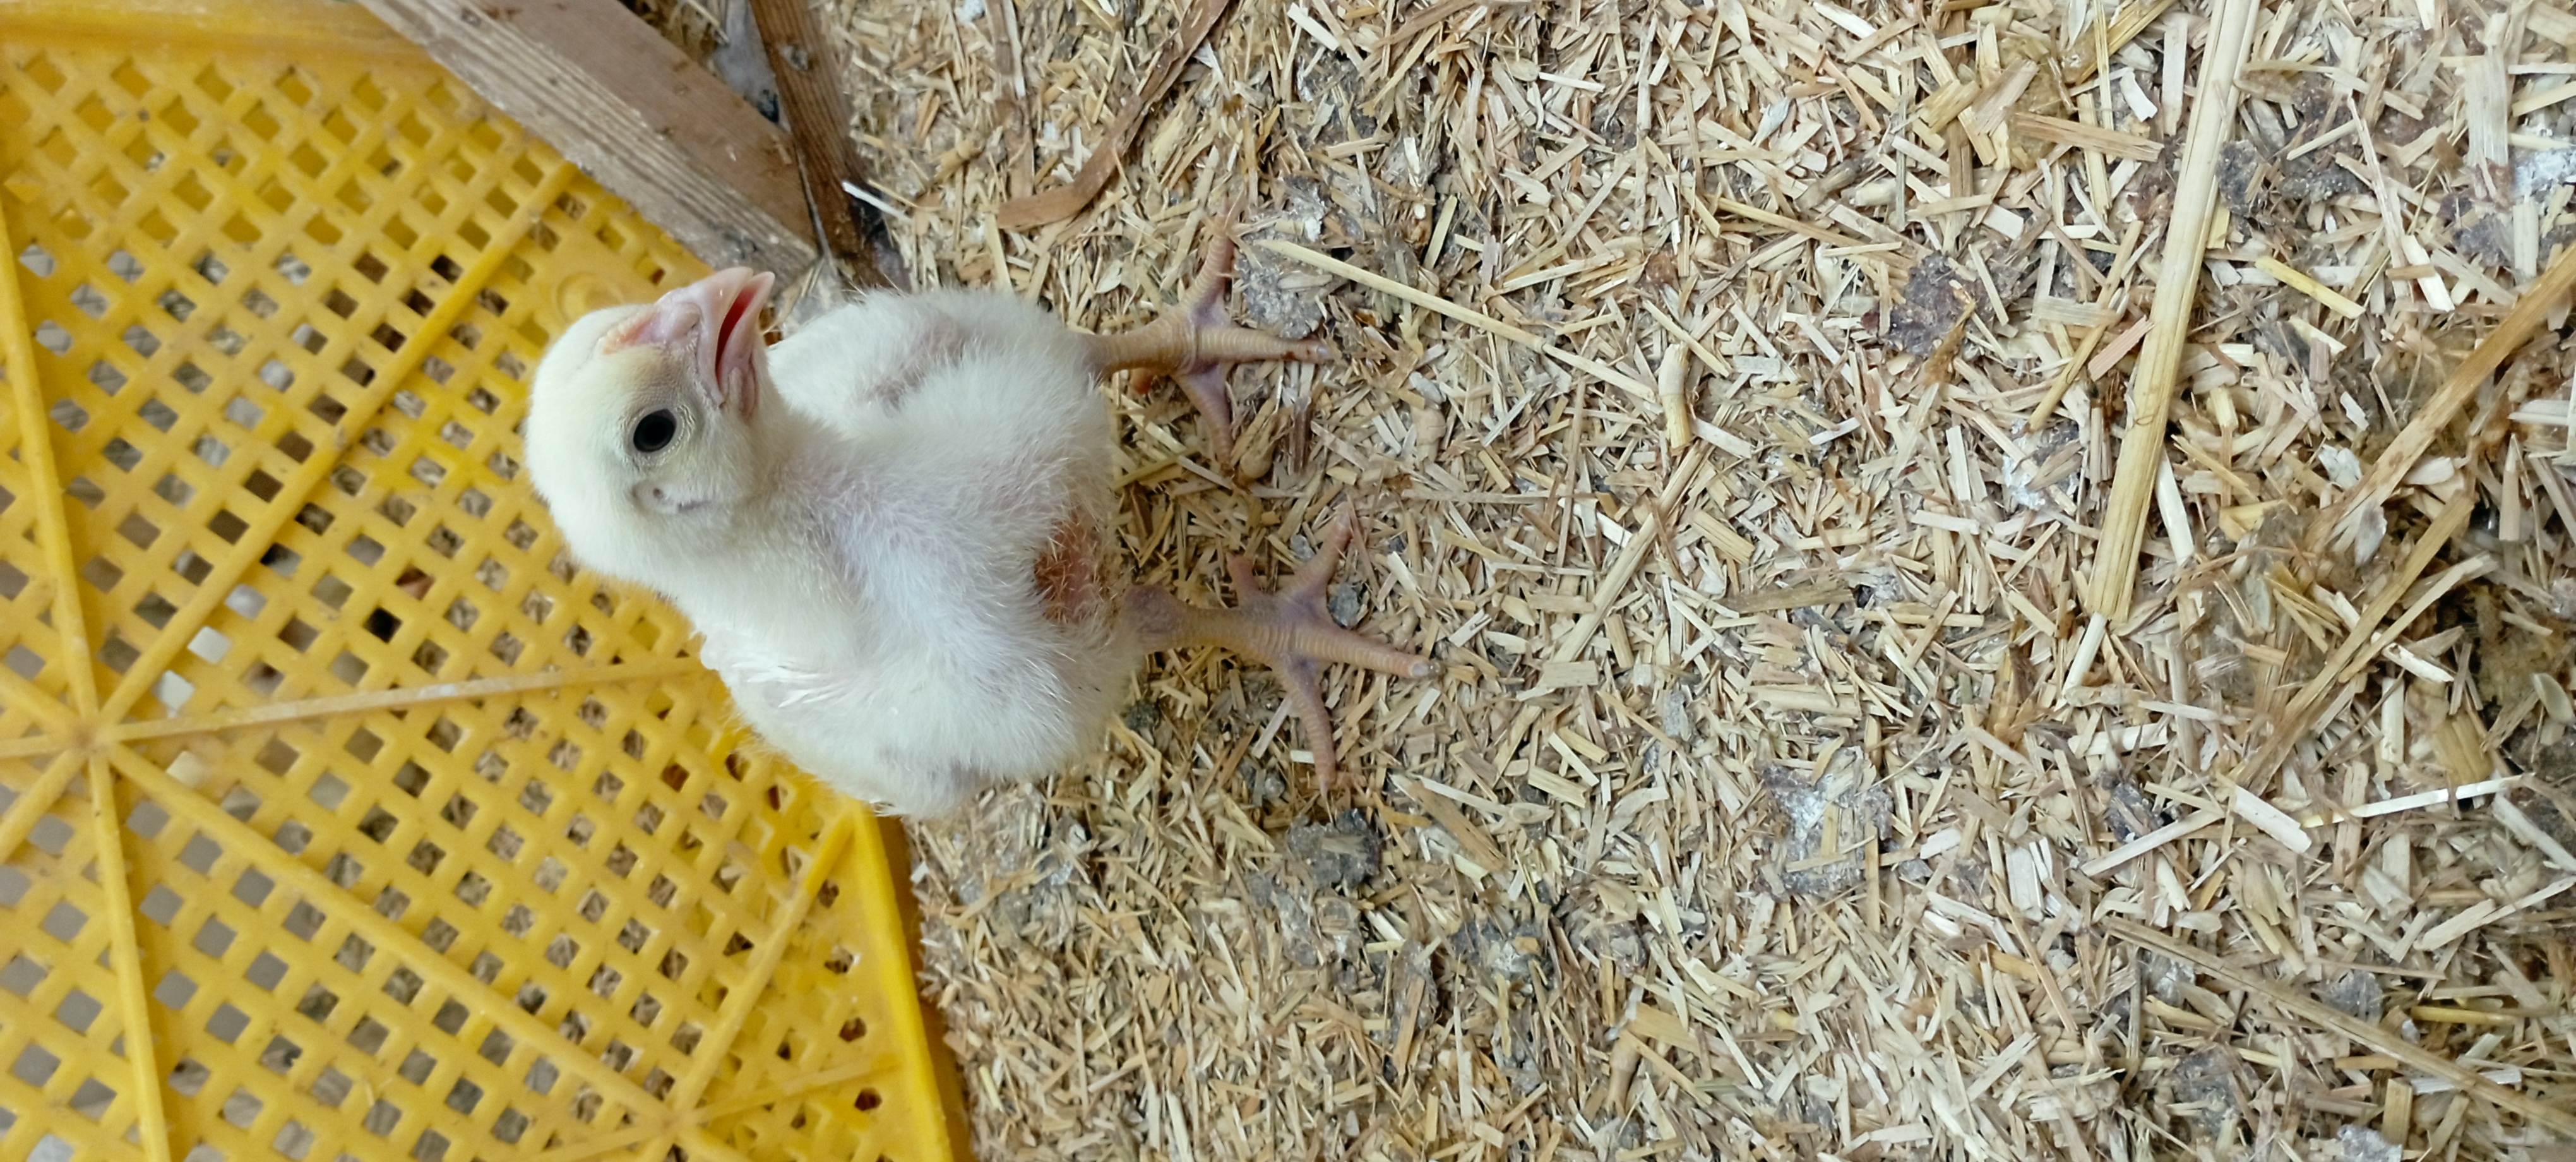
Weight: 373 g